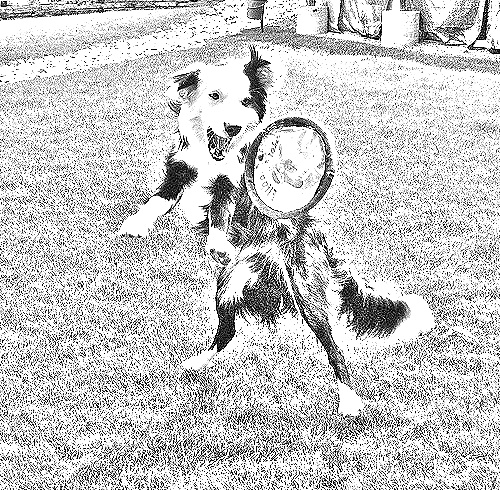
Portrait style: Sketch Portrait